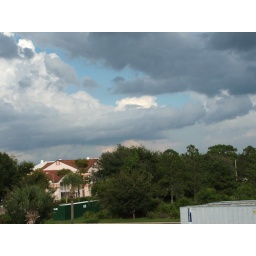
Angry clouds as seen from the balcony of my room at the Sheraton Safari in Orlando.